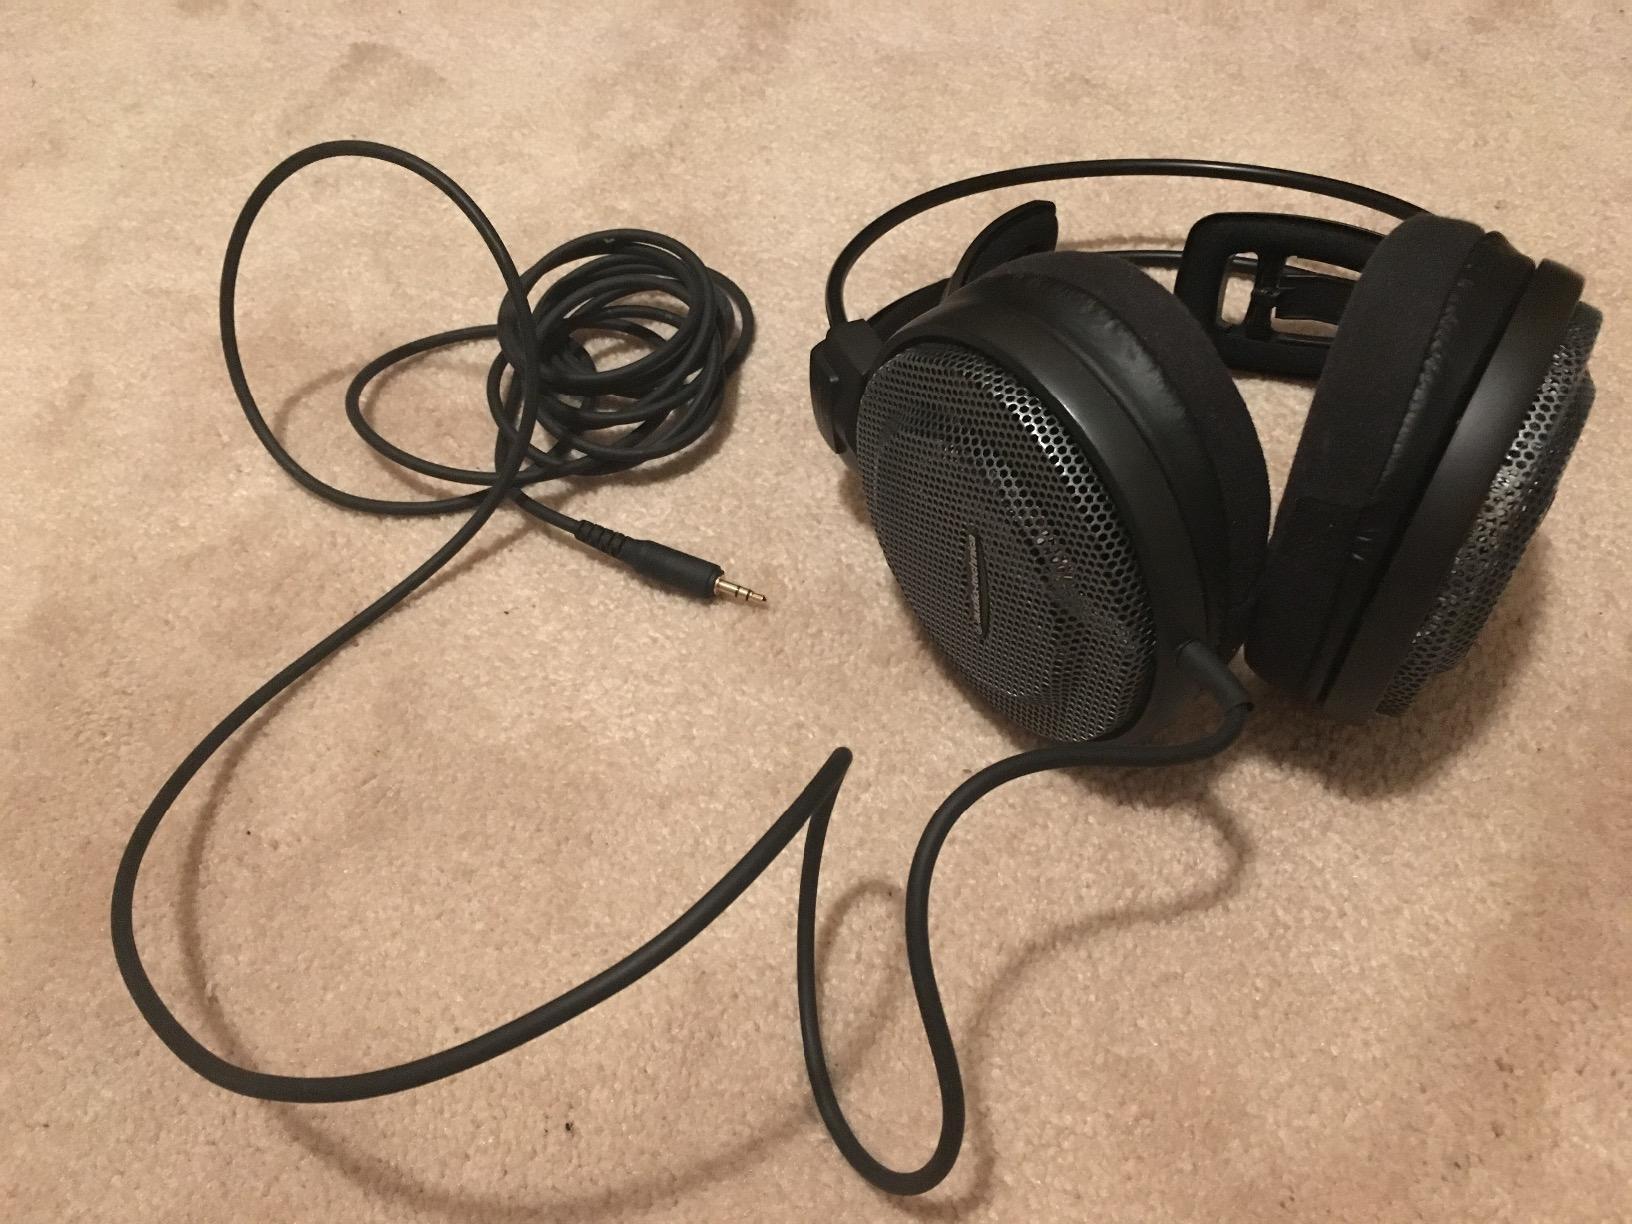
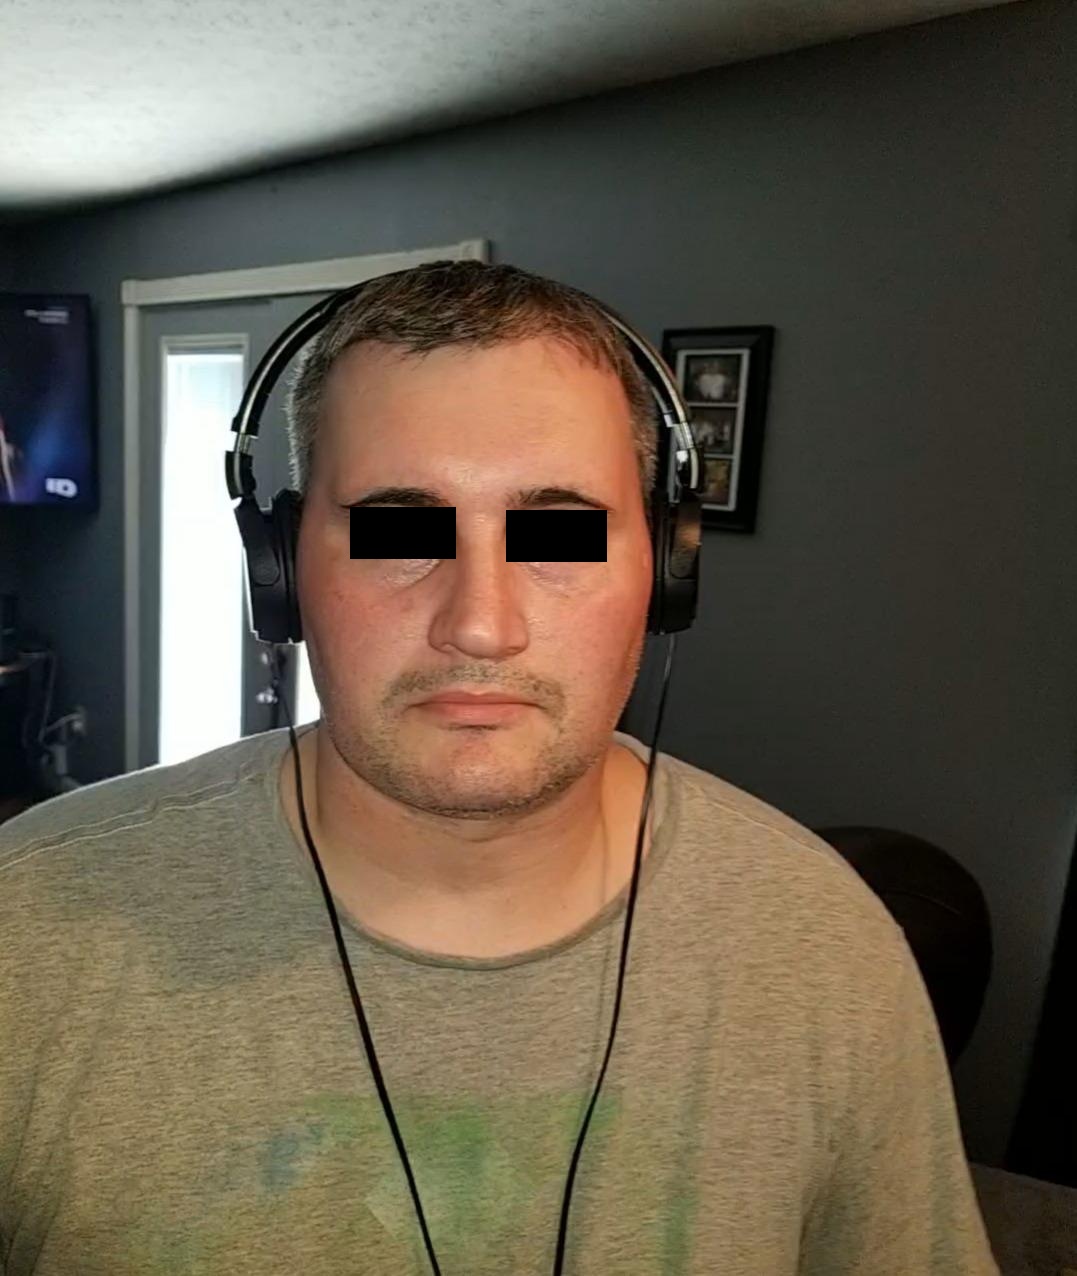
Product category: headphones
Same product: no